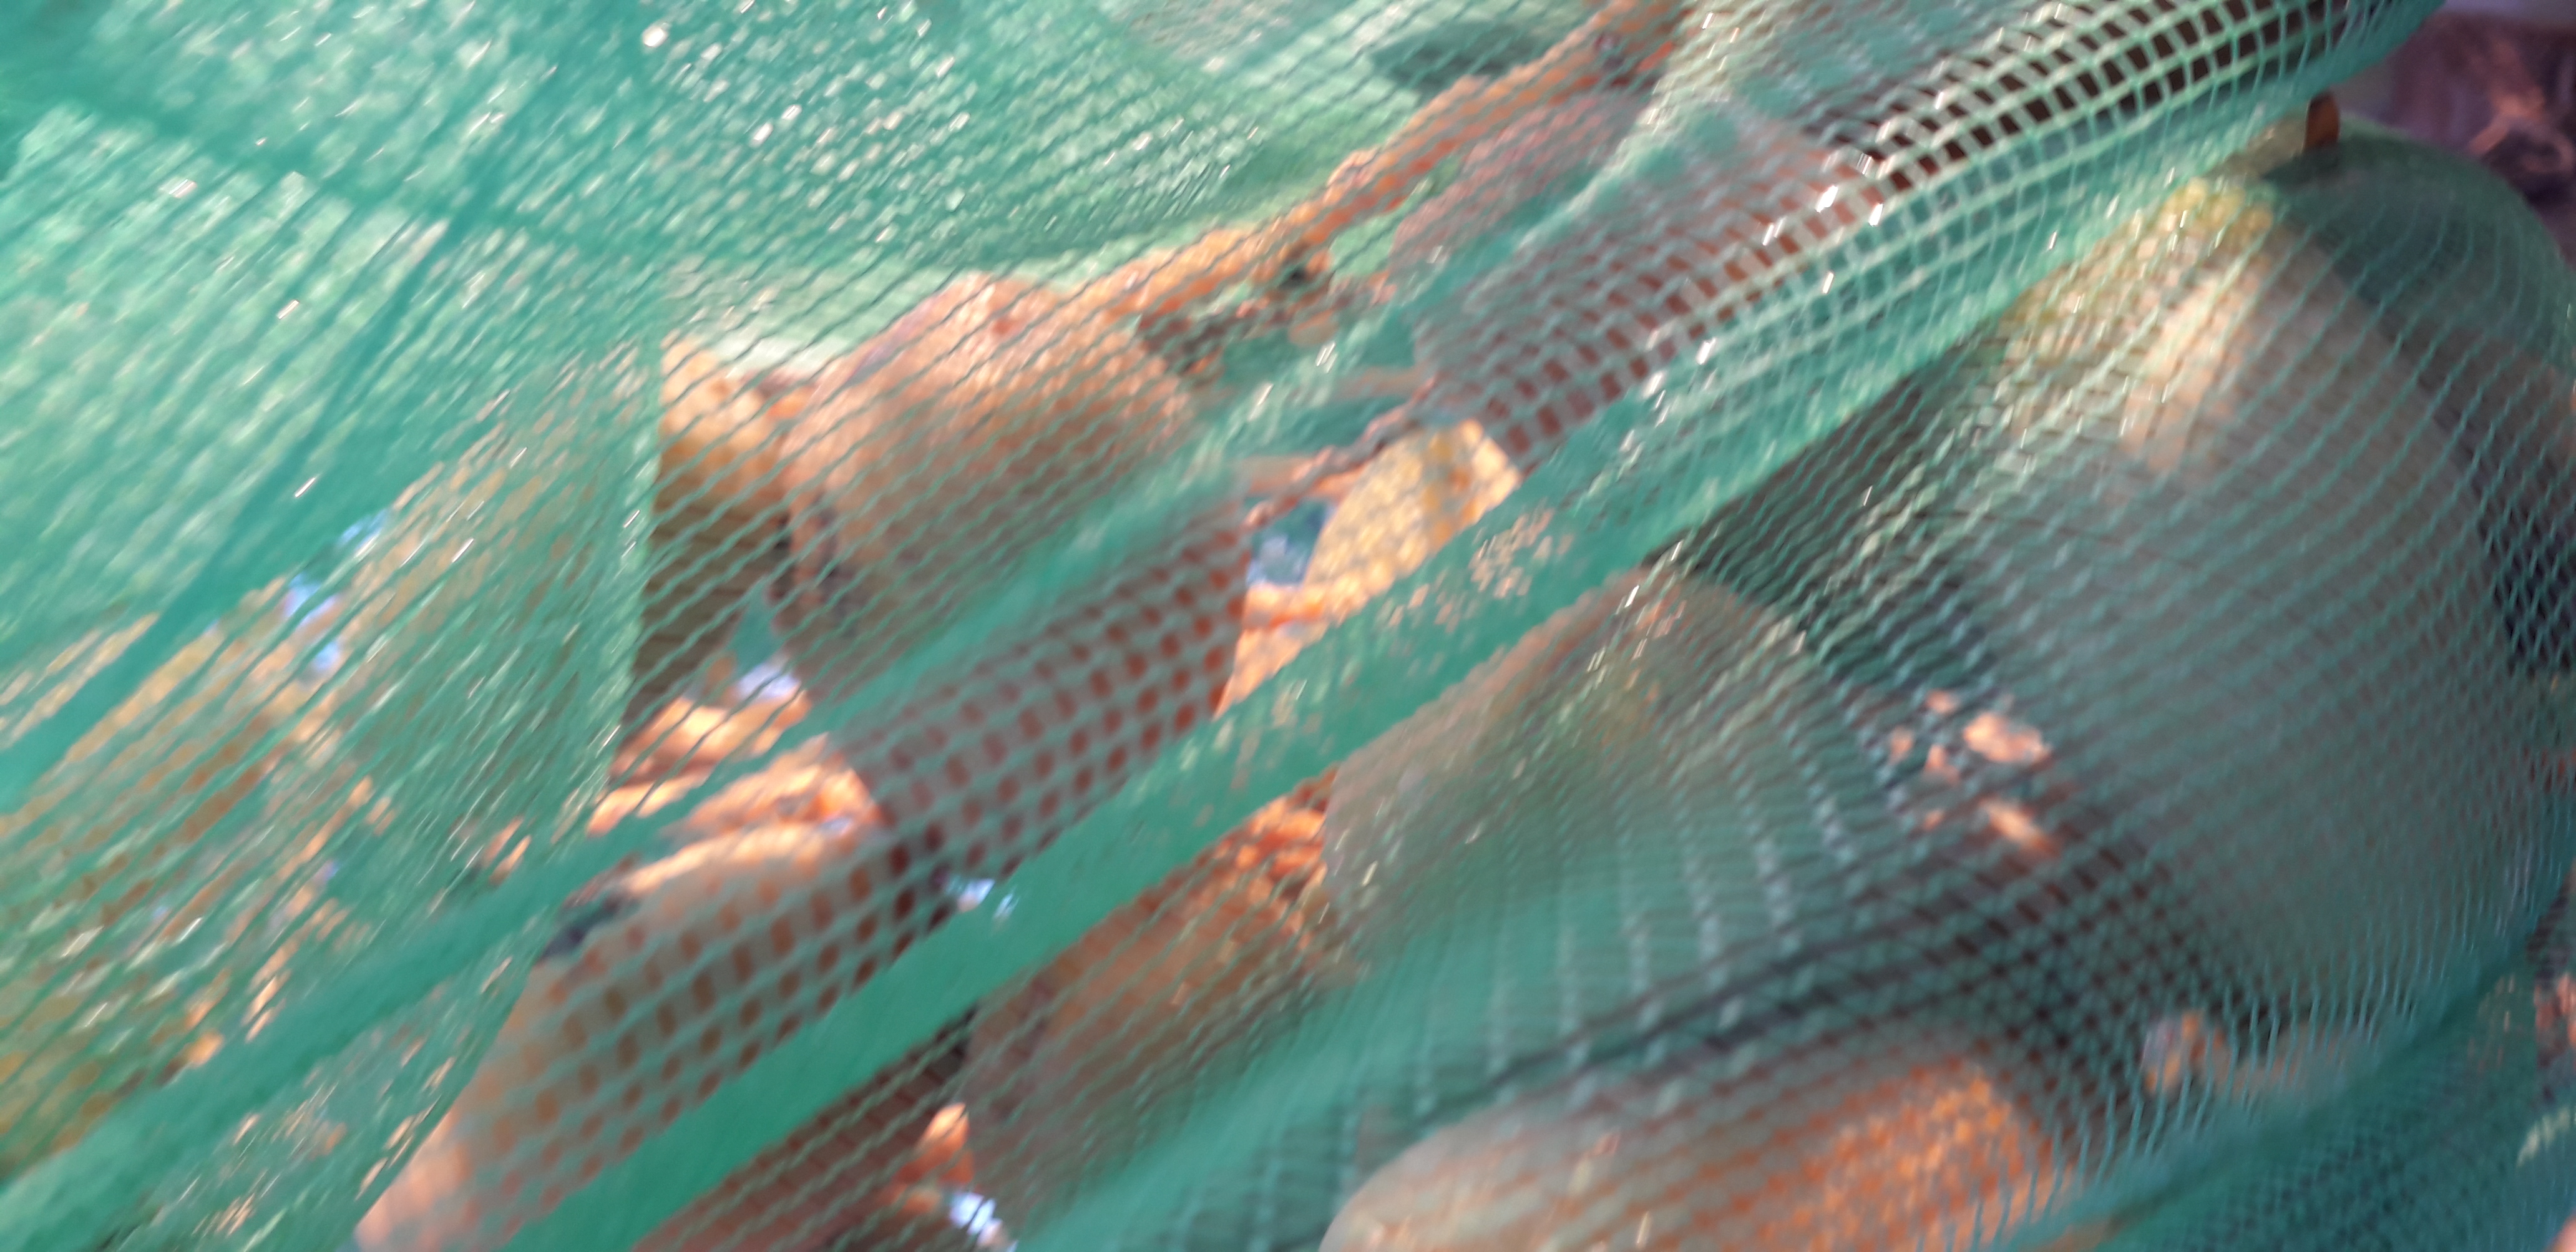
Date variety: Boumajhoul